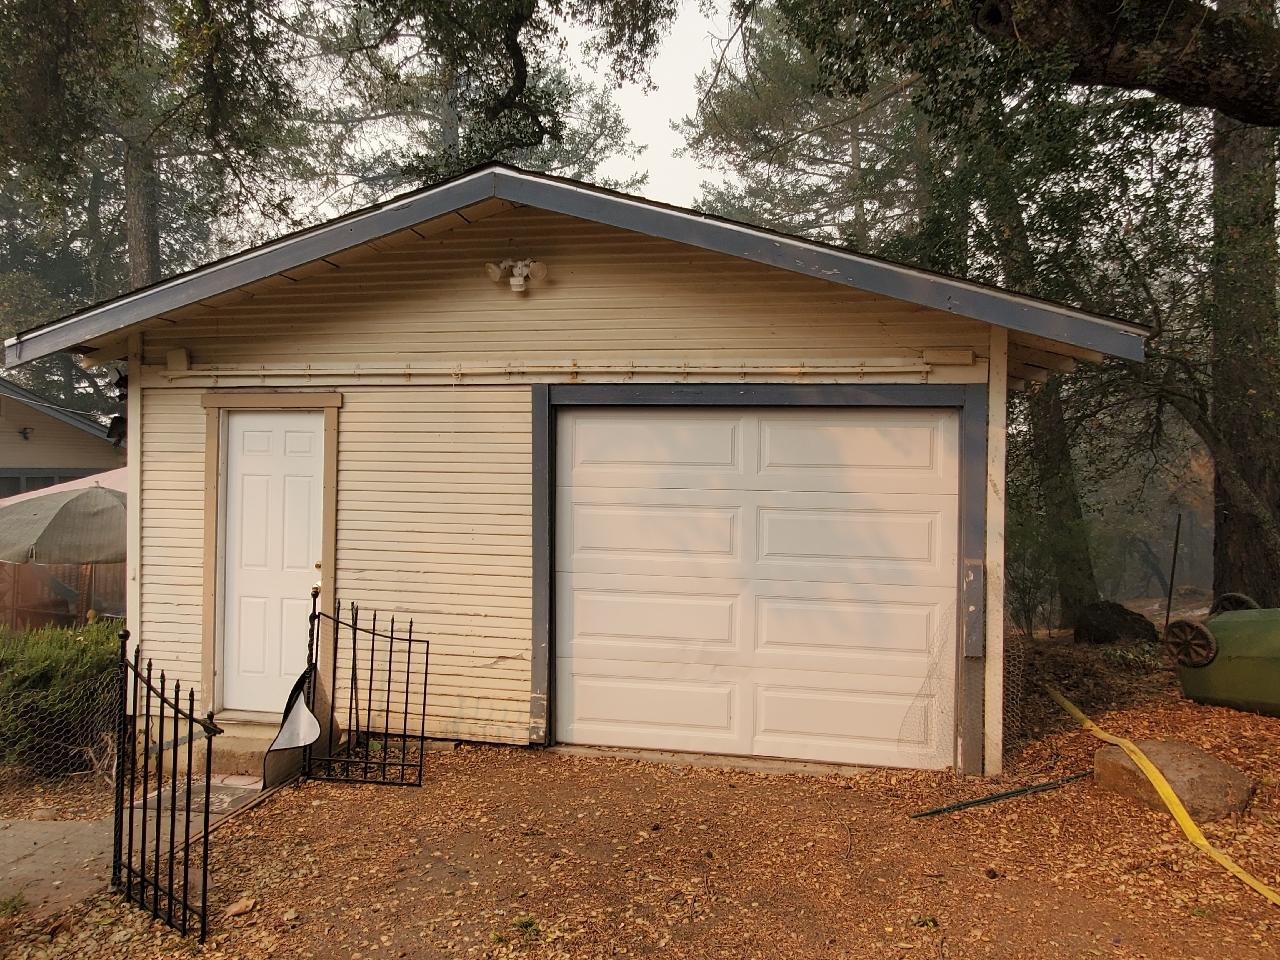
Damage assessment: no_damage